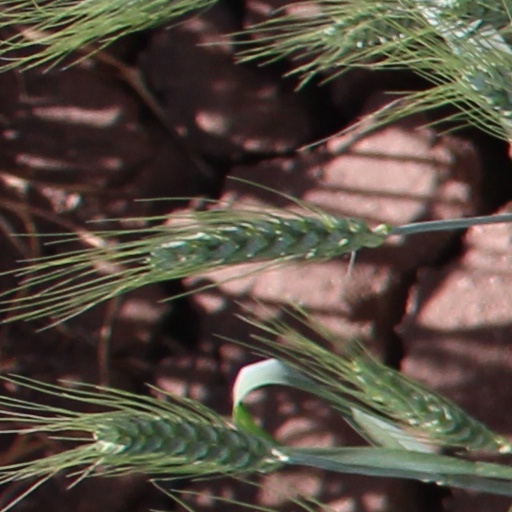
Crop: wheat